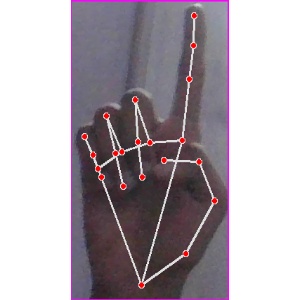
अक्षर: क